Die Zerstörung Jerusalems (oratorio)

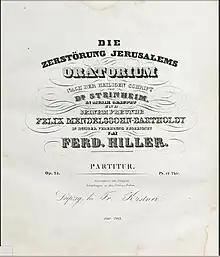
Title page of first edition, 1842

Die Zerstörung Jerusalems (German: "The Destruction of Jerusalem"), (Op. 24), is an 1840 oratorio by Ferdinand Hiller to a libretto by Salomon Steinheim largely based on biblical texts from the Book of Jeremiah and the Psalms.